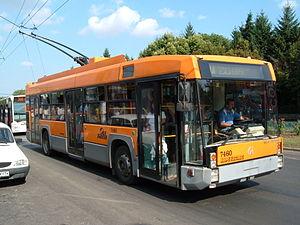
L'Autodromo BusOtto est un modèle de trolleybus ou d'autobus, conçu et fabriqué par Carrozzeria Autodromo Modena pour le marché italien entre 1994 et 2003.
La CAM - Carrozzeria Autodromo Modena est un carrossier industriel italien spécialisé dans la réalisation d'autobus et autocars dont le siège social est situé à Modèle. C'est une entreprise gérée sous la forme d'une coopérative ouvrière, comme cela est courant dans la région Emilie Romagne.
Le 'ROCAR Autodromo 812 est un modèle d'autobus et de trolleybus, conçu par le constructeur italien Carrozzeria Autodromo en 1993 et commercialisé sous le nom BusOtto et dont la licence de production a été cédée au constructeur roumain ROCAR S.A. en 1995.